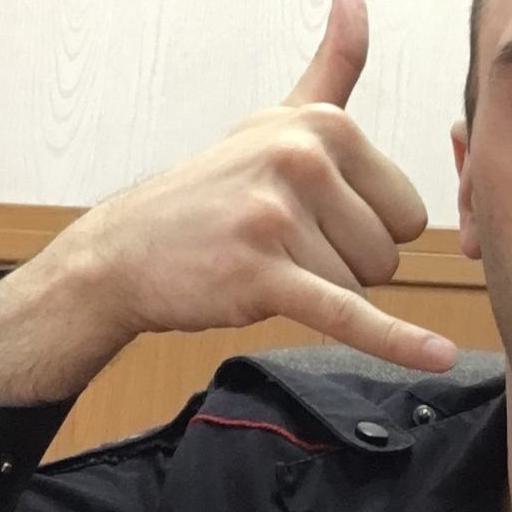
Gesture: call